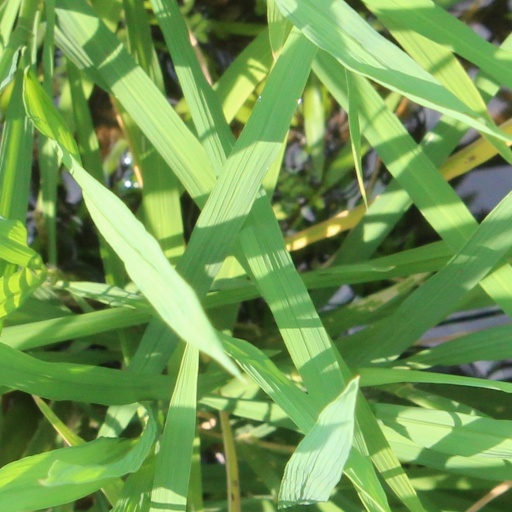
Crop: rice